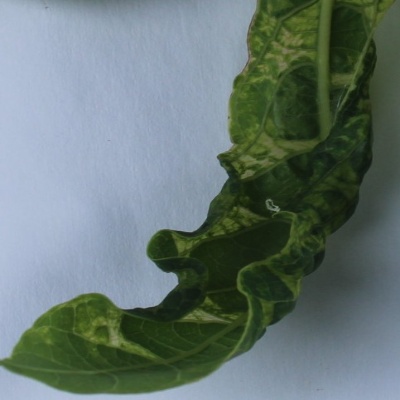
Crop: Cassava
Condition: mosaic